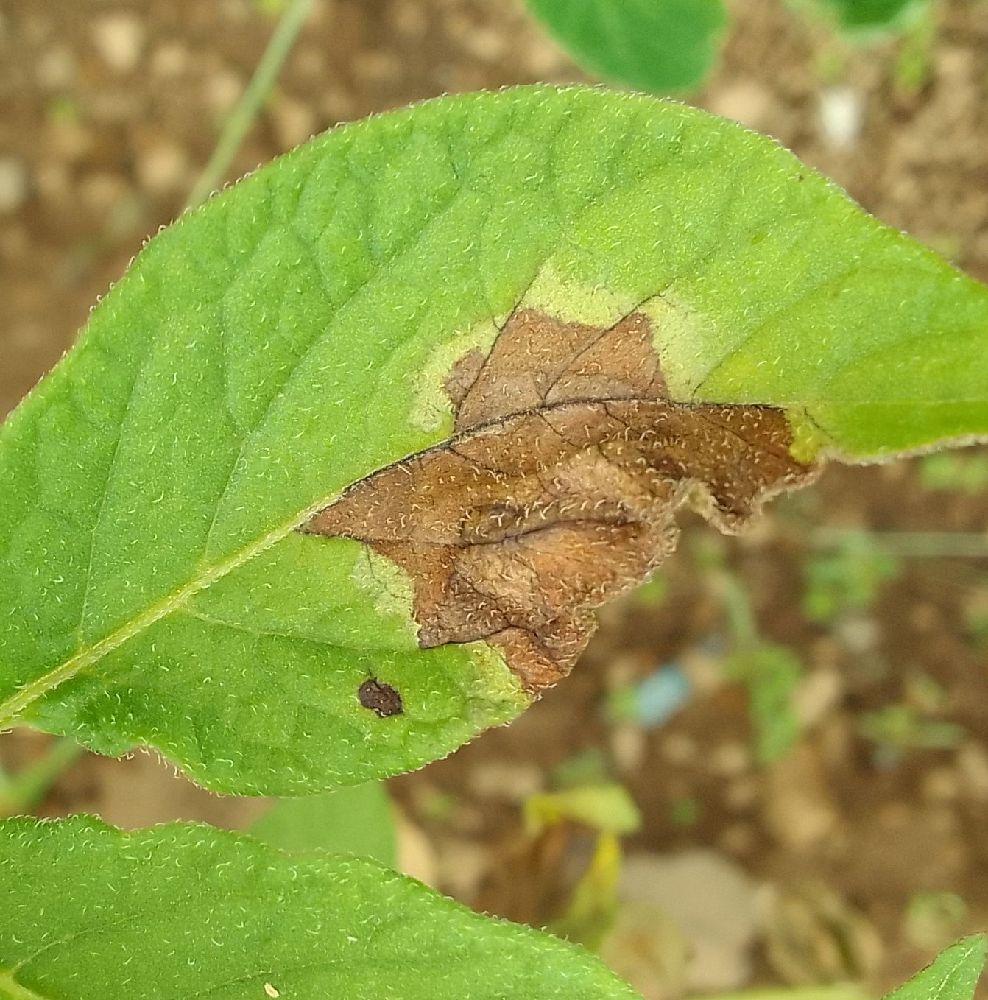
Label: Late blight